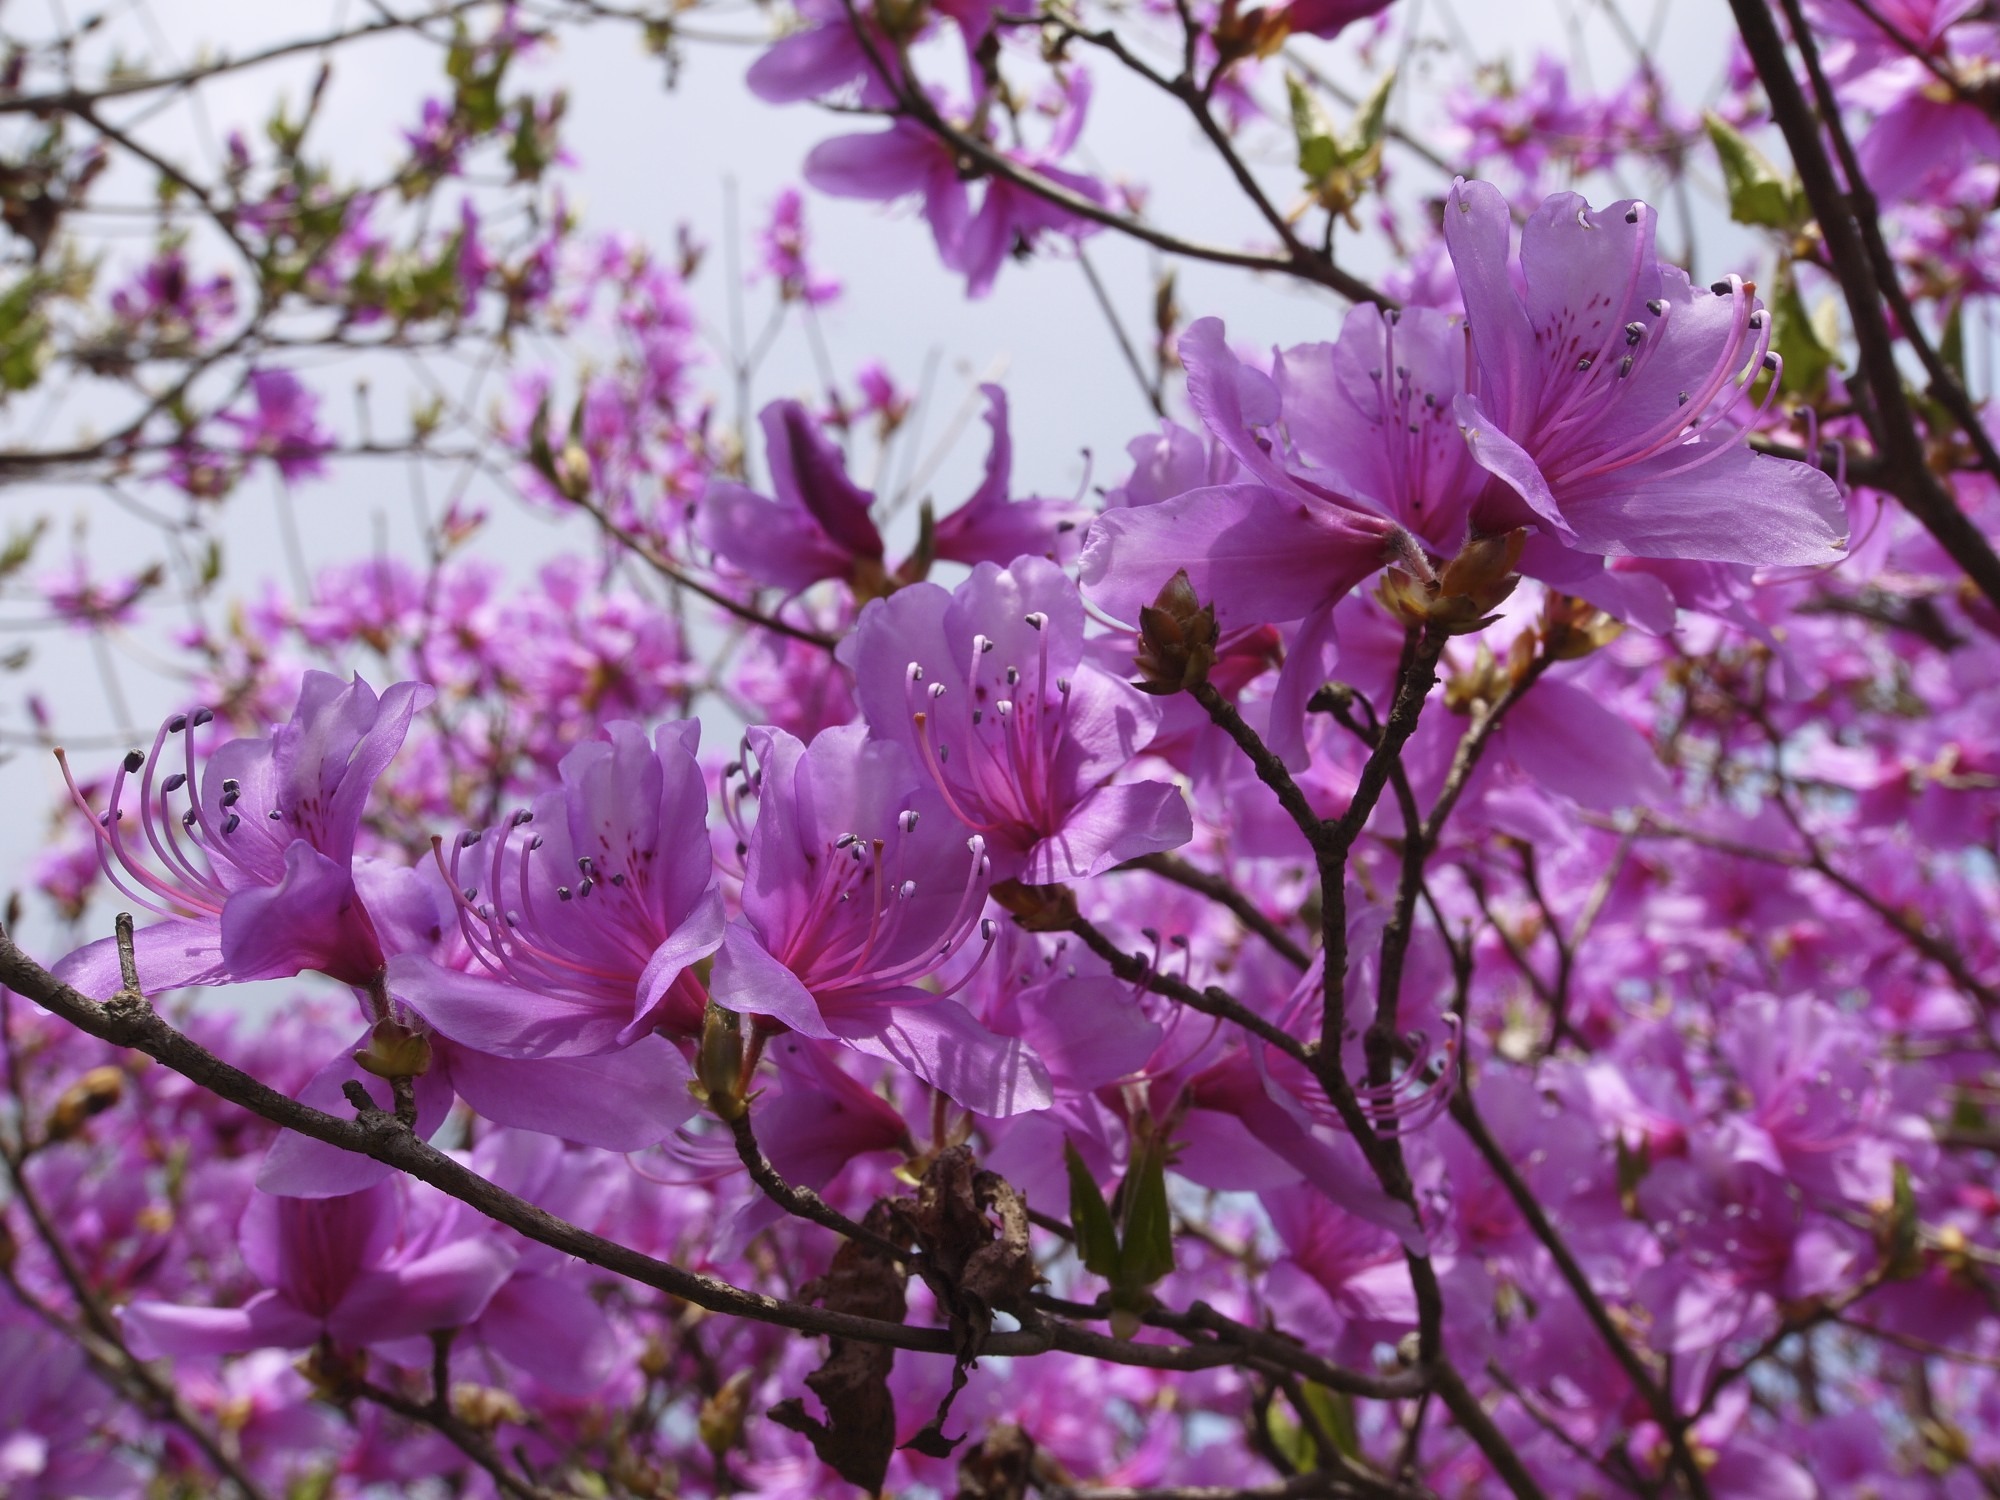
tree, branch, blossom, plant, flower, purple, petal, spring, produce, flora, cherry blossom, flowers, shrub, flowering plant, woody plant, land plant, mount azalea